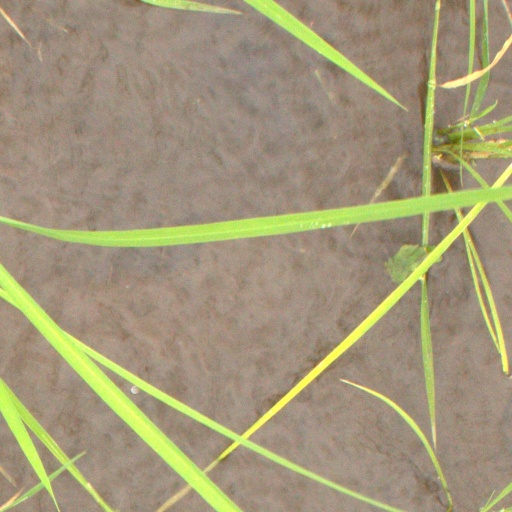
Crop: rice